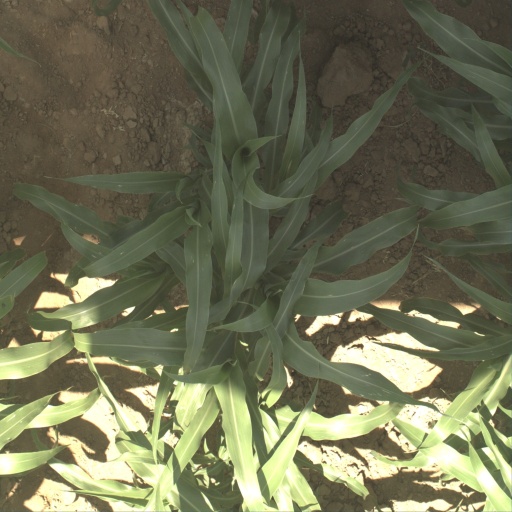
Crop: sorghum